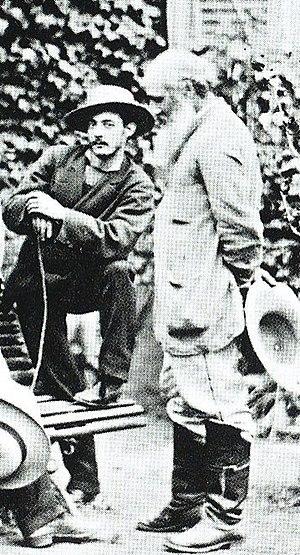
Victor Alfred Paul Vignon, né le 25 décembre 1847 à Villers-Cotterêts et mort le 15 mars 1909 à Meulan, est un peintre paysagiste et un graveur français appartenant au groupe impressionniste.